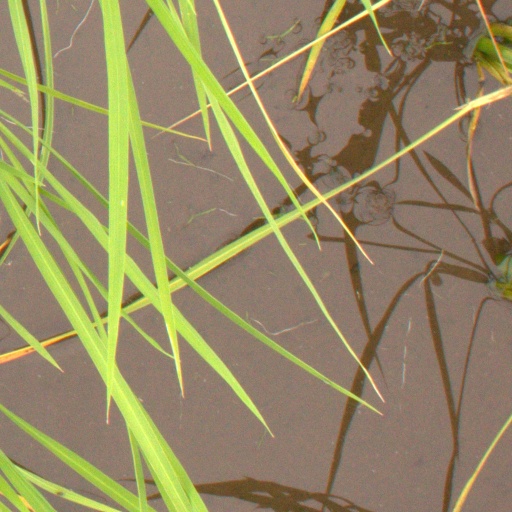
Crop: rice